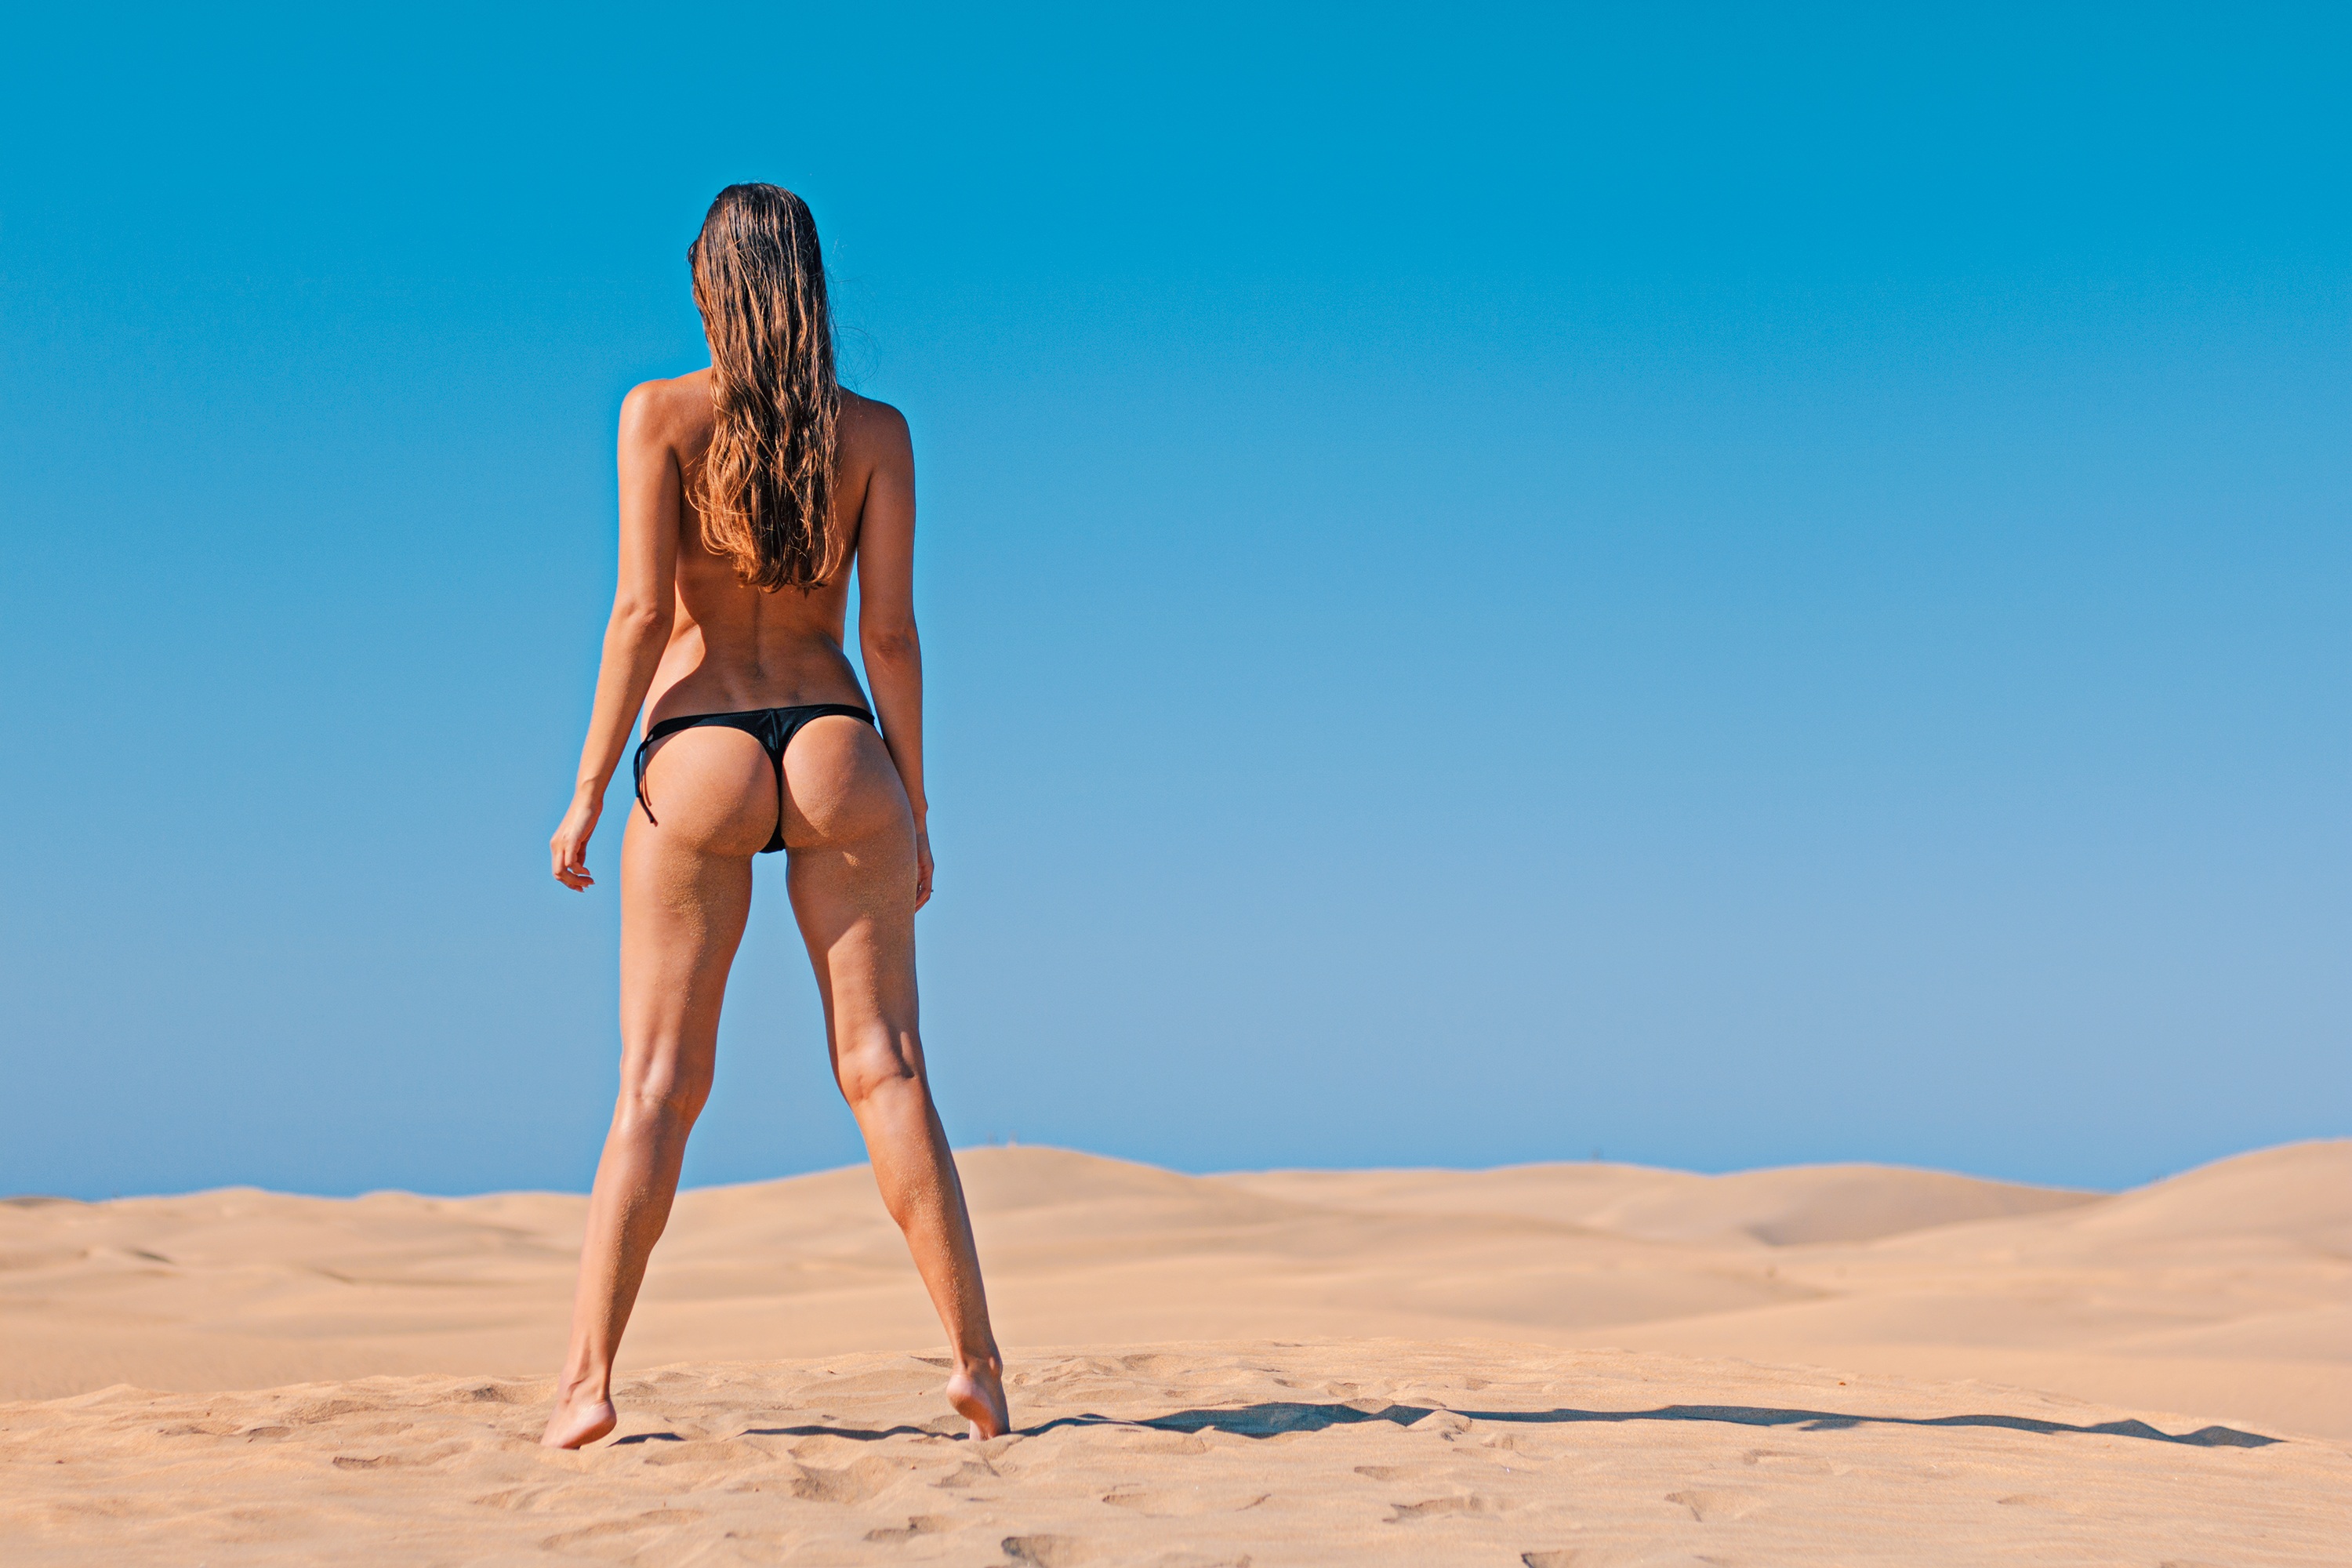
beach, sand, sunshine, woman, photography, summer, vacation, leg, holiday, bikini, long hair, human body, dunes, beauty, buttocks, topless, gran canaria, young woman, maspalomas, canary islands, exposure to the sun, photo shoot, natural environment, aeolian landform, human positions, sun tanning